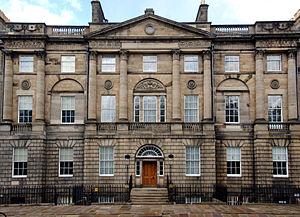
La Bute House est la résidence officielle du Premier ministre d'Écosse, depuis le Scotland Act et la dévolution des pouvoirs de 1999. Son adresse est le 6 Charlotte Square, à Édimbourg.